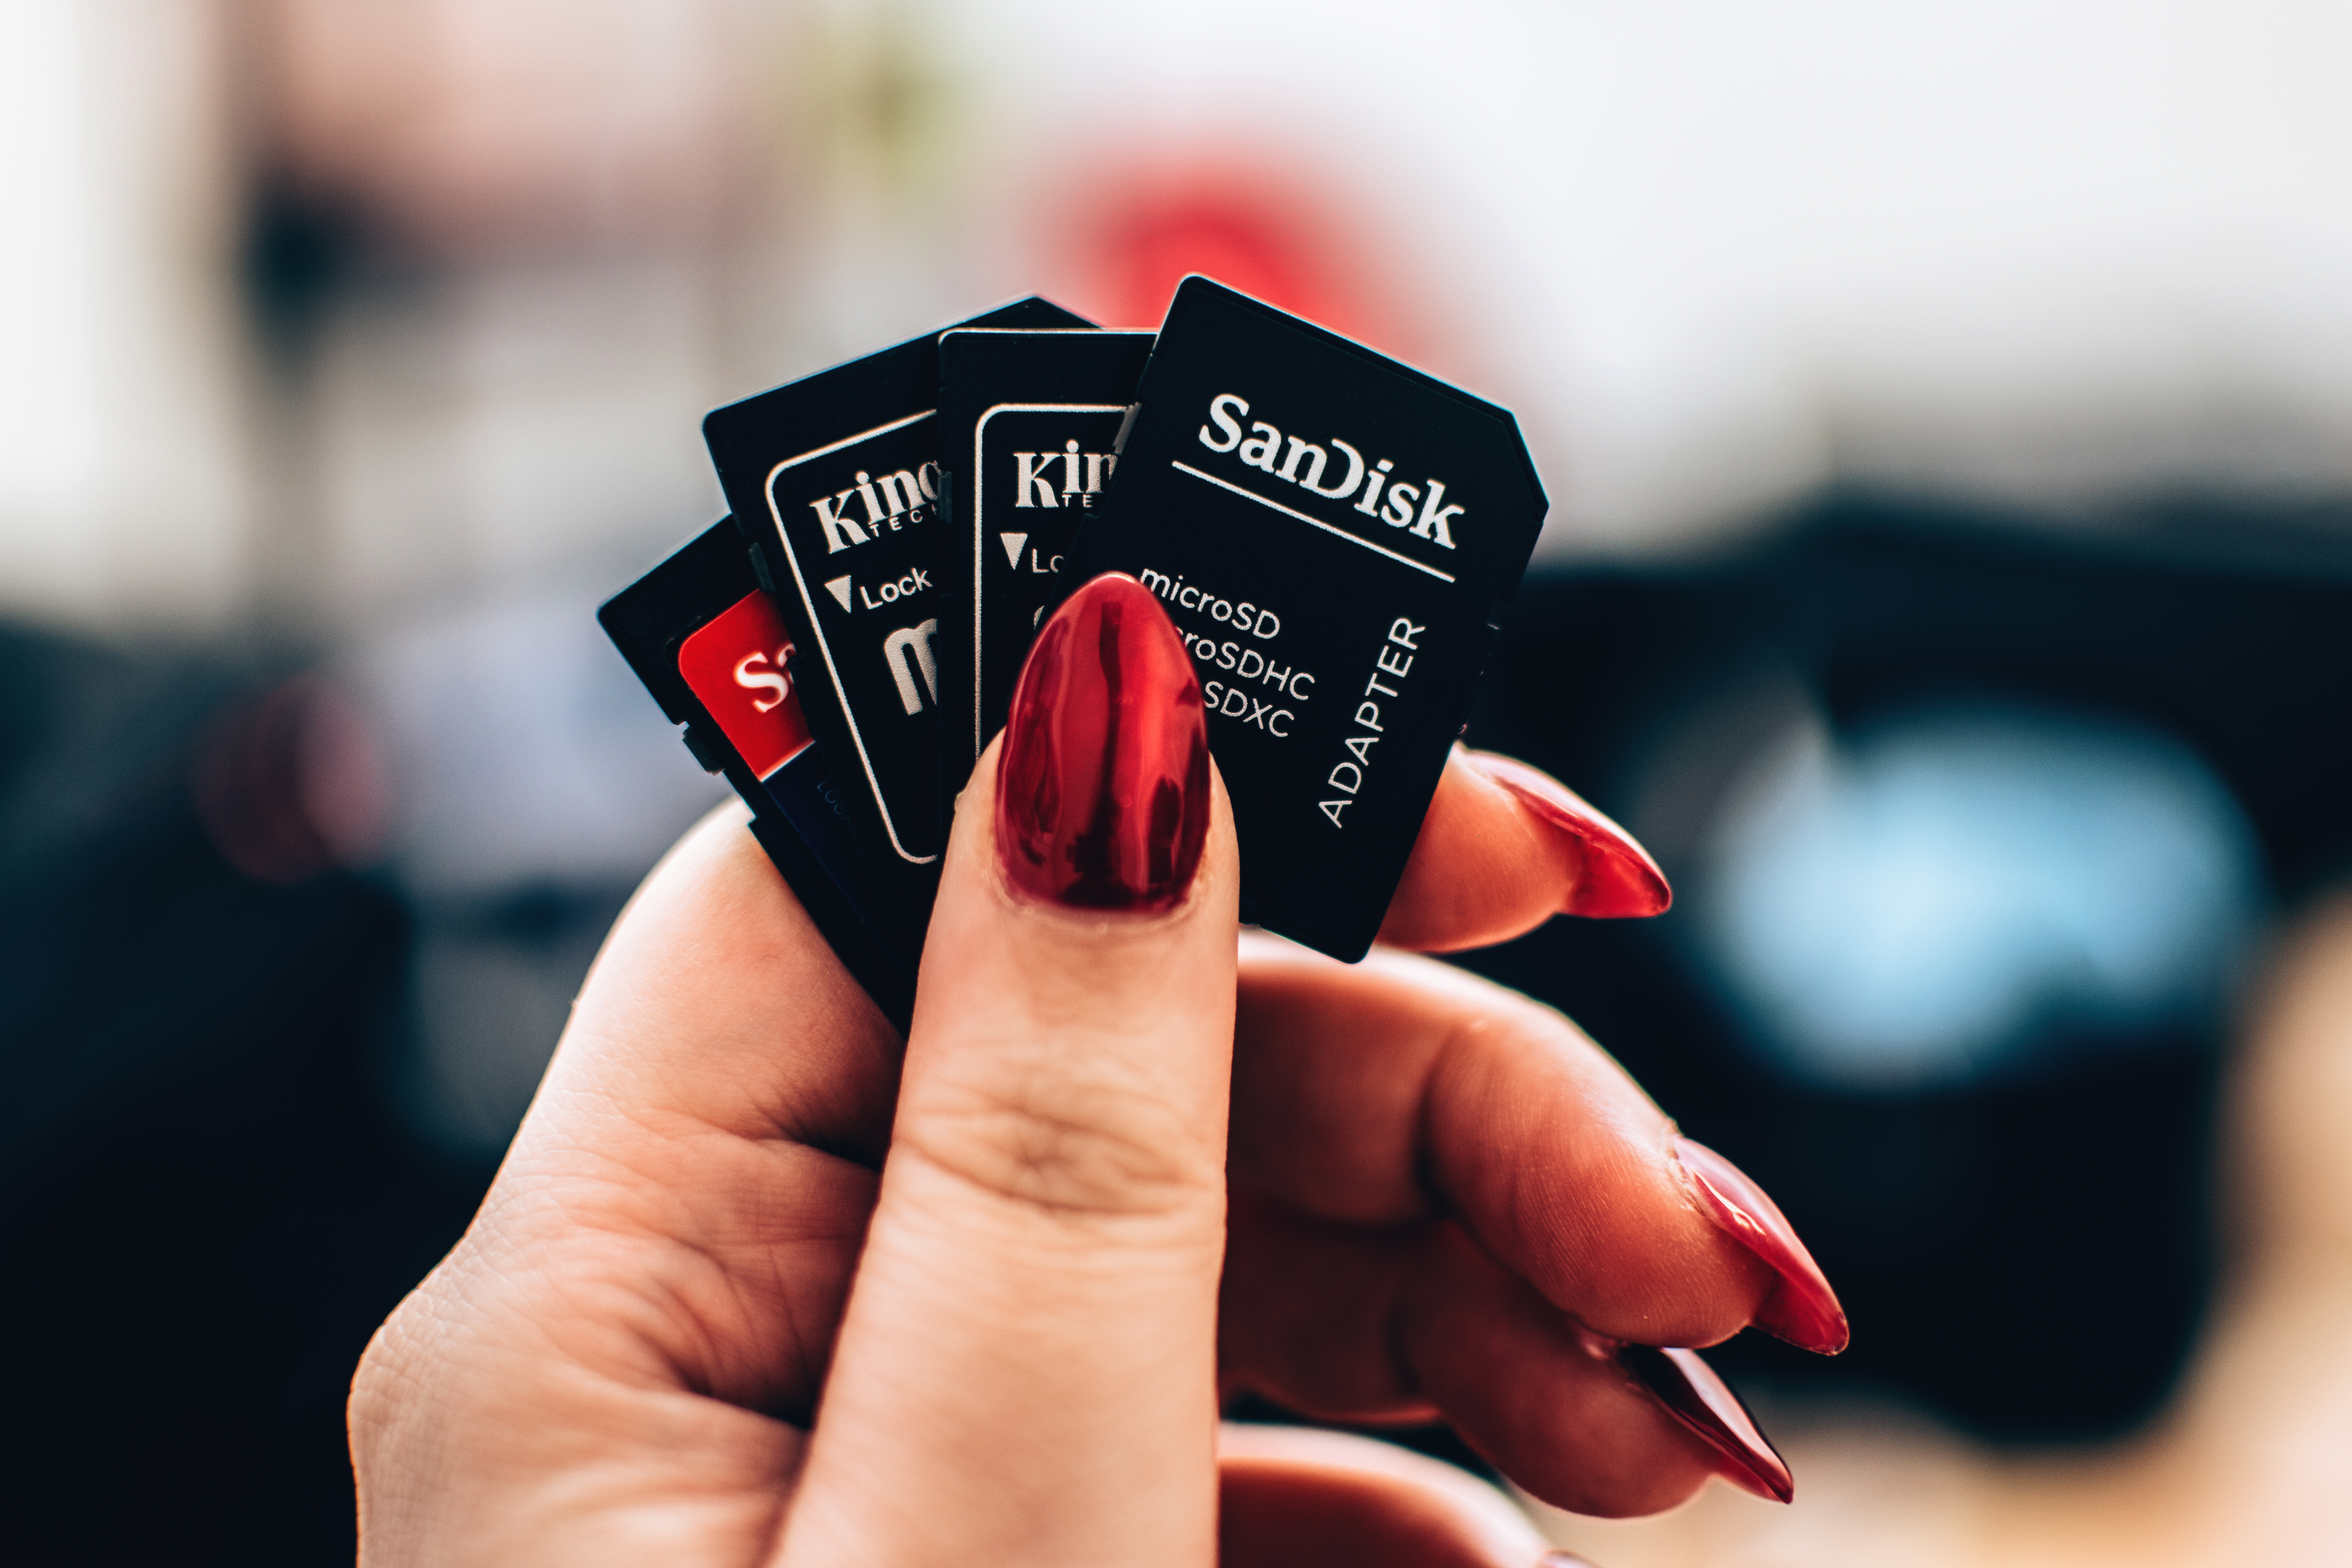
hand, person, blur, woman, photography, finger, red, nail, brand, focus, fingers, nails, connection, adapter, sense, memor cards, sdcards